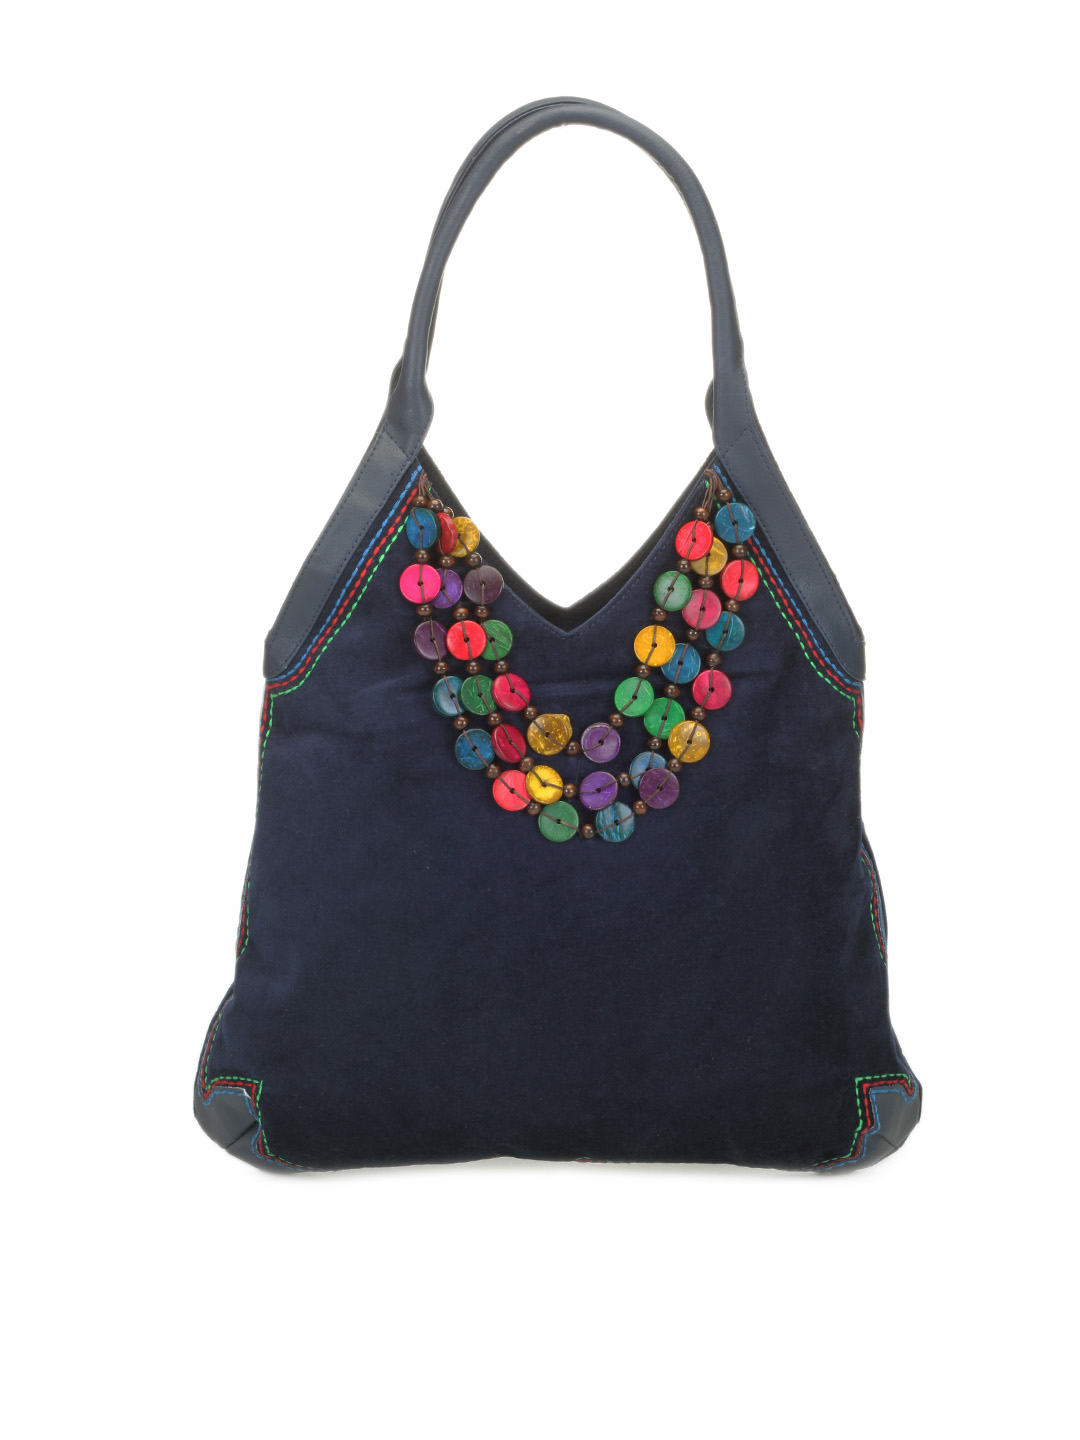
Baggit Women Navy Blue Handbag
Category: Accessories / Bags / Handbags
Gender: Women
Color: Navy Blue
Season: Summer 2012
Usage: Casual